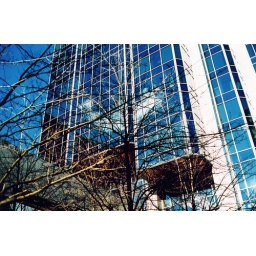
I wanted to catch the cloud reflected in this building but I couldn't get an angle without this tangle of branches.